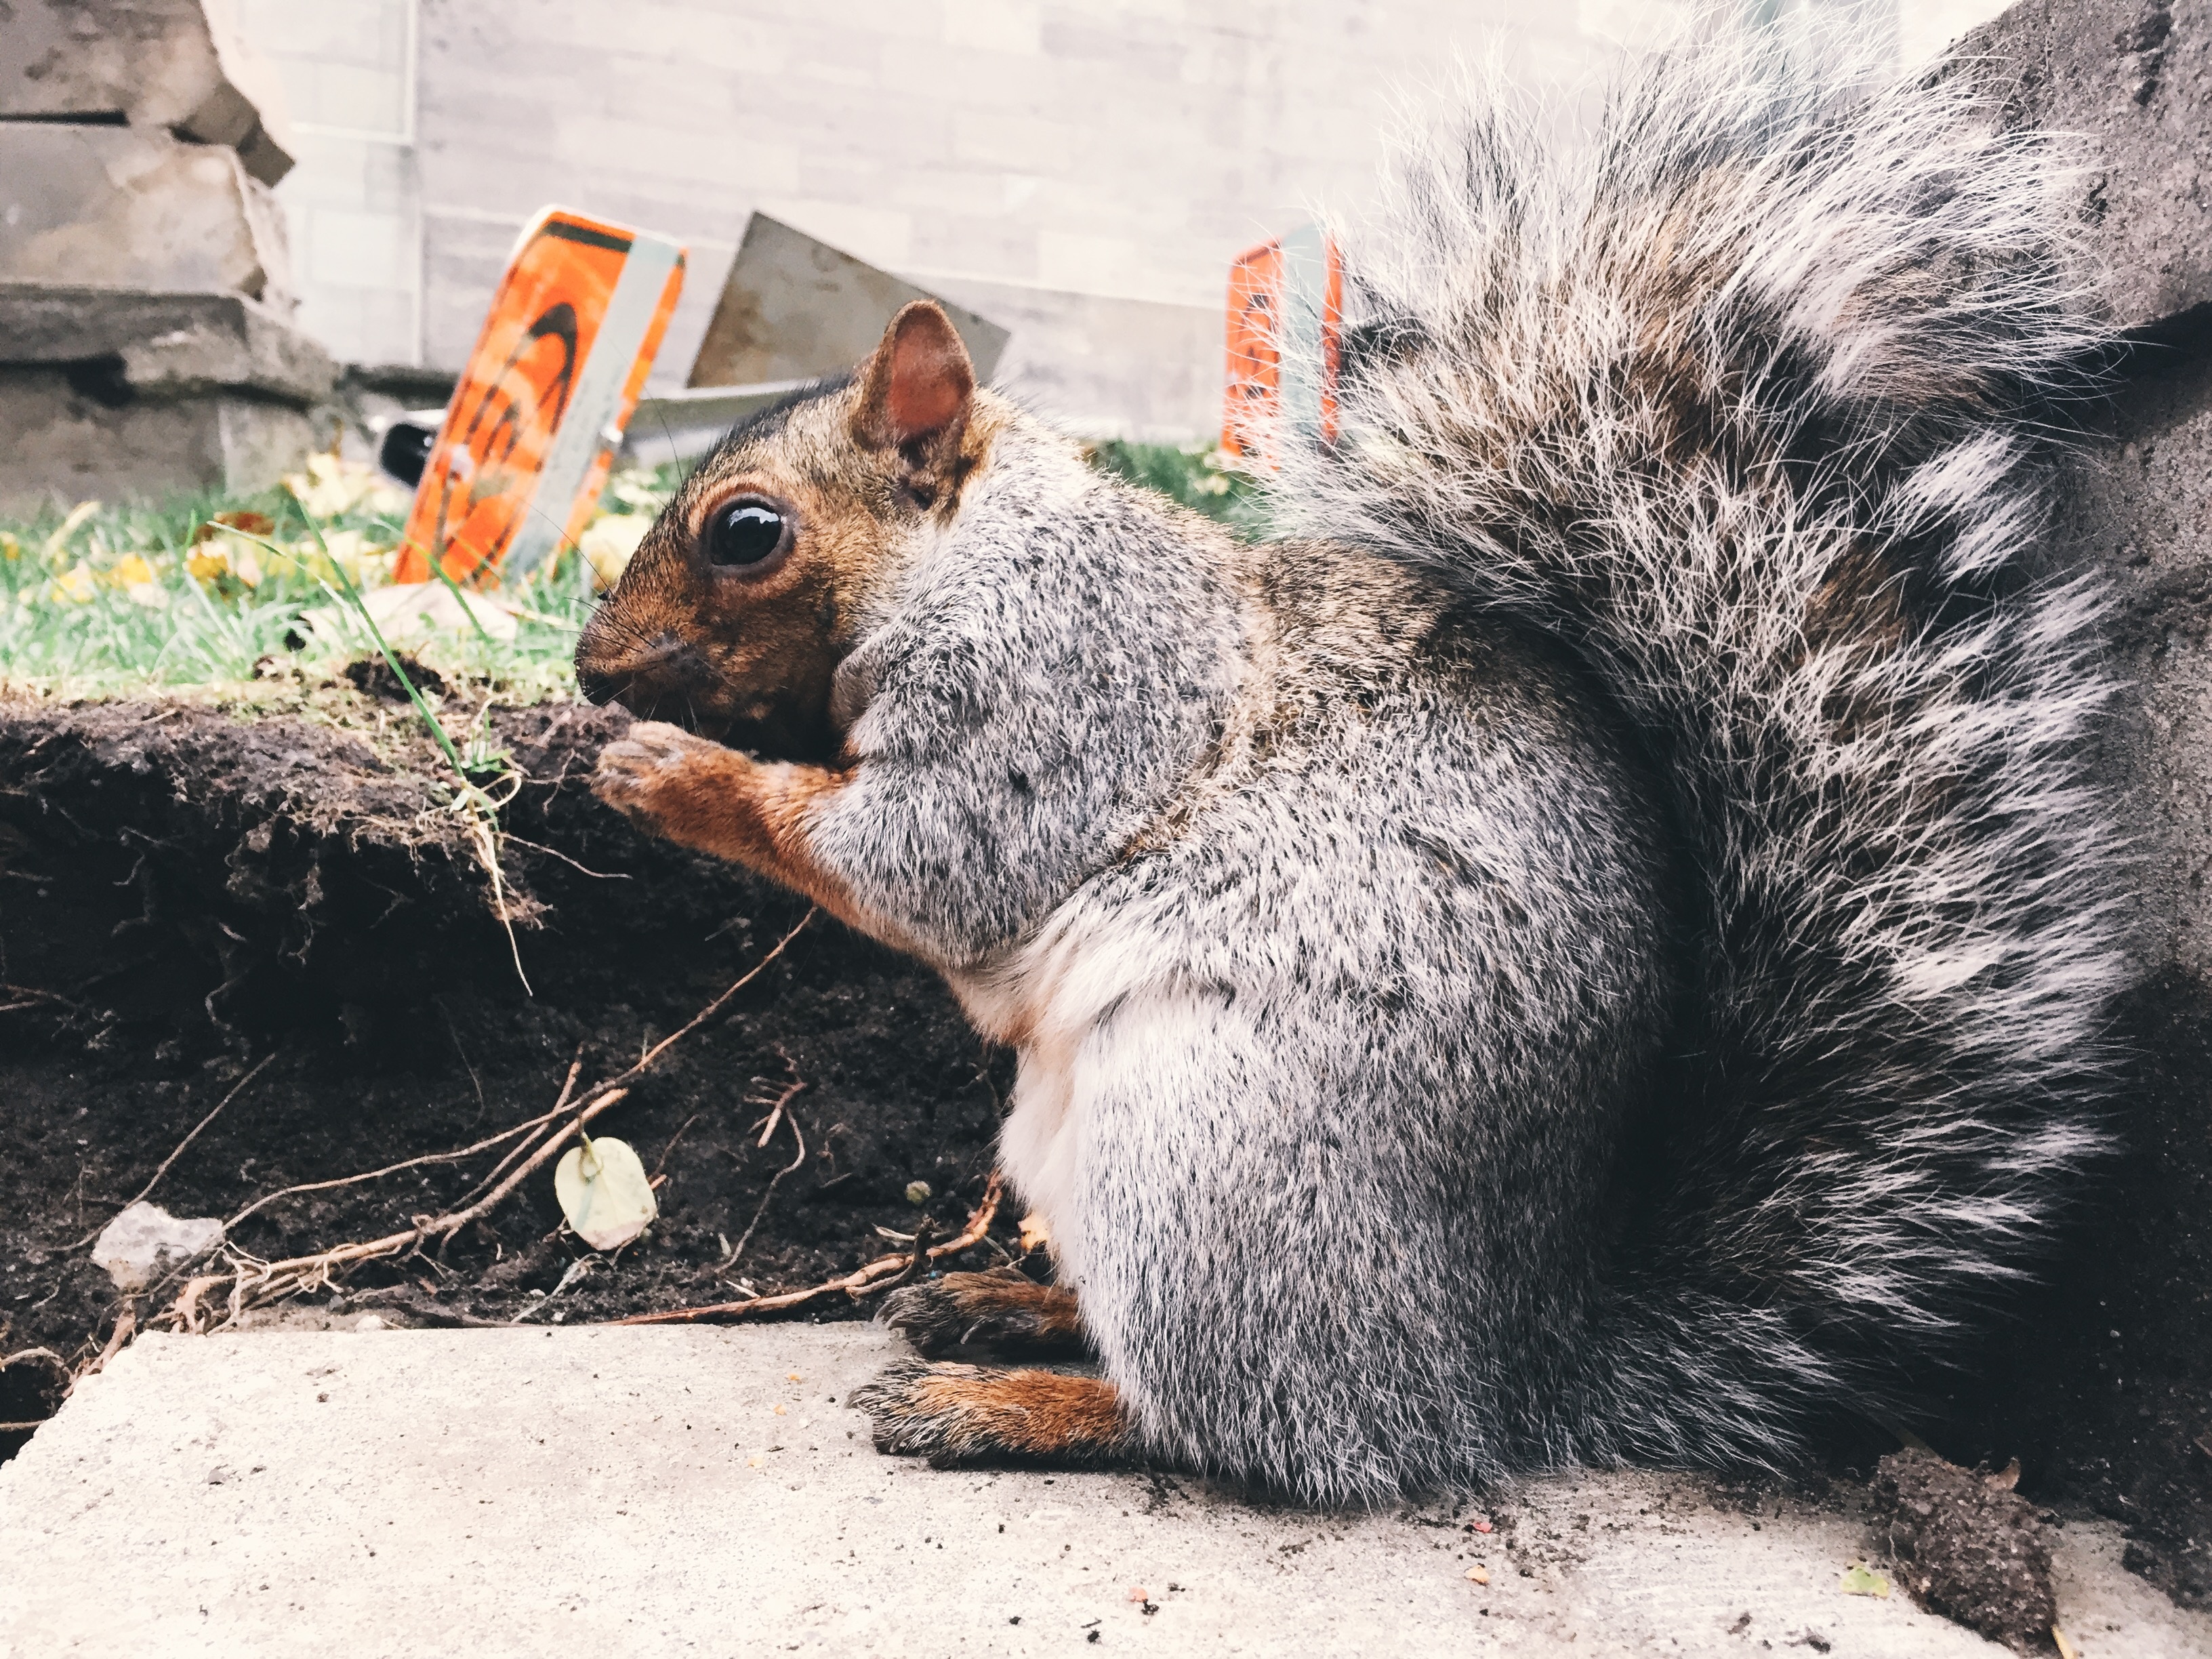
wildlife, zoo, mammal, squirrel, rodent, fauna, vertebrate, marsupial